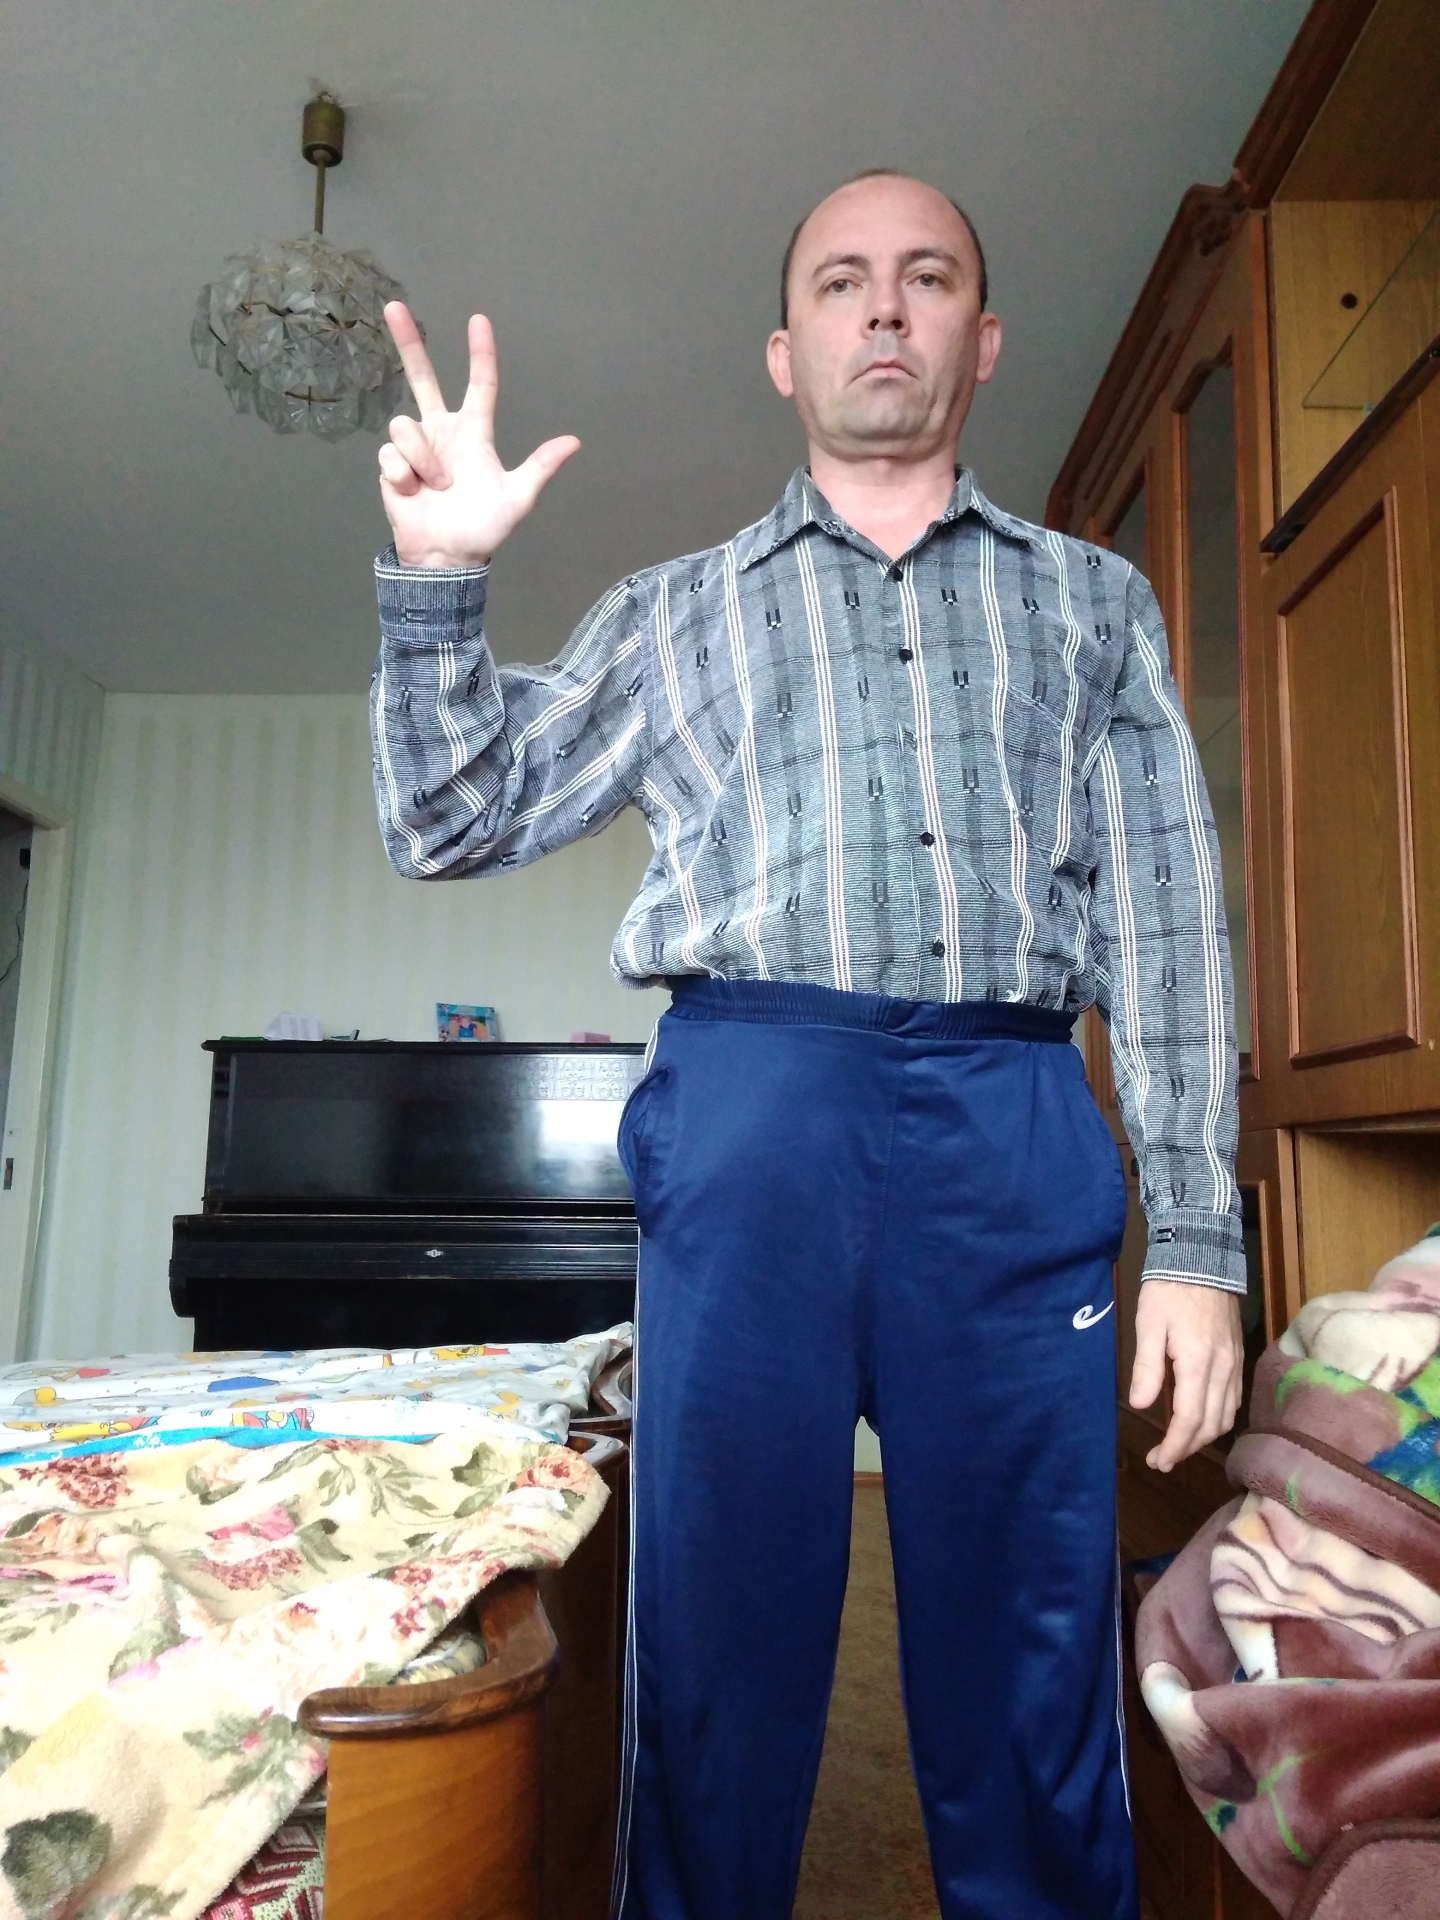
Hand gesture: three2